Paraguayan War

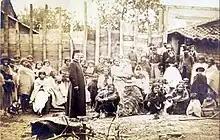
A Brazilian priest with Paraguayan refugees coming from San Pedro, 1869 or 1870

President Solano López organized the resistance in the mountain range northeast of Asunción. At the end of the war, with Paraguay suffering severe shortages of weapons and supplies, Solano López reacted with draconian attempts to keep order, ordering troops to kill any of their colleagues, including officers, who talked of surrender. Paranoia prevailed in the army, and soldiers fought to the bitter end in a resistance movement, resulting in more destruction in the country.